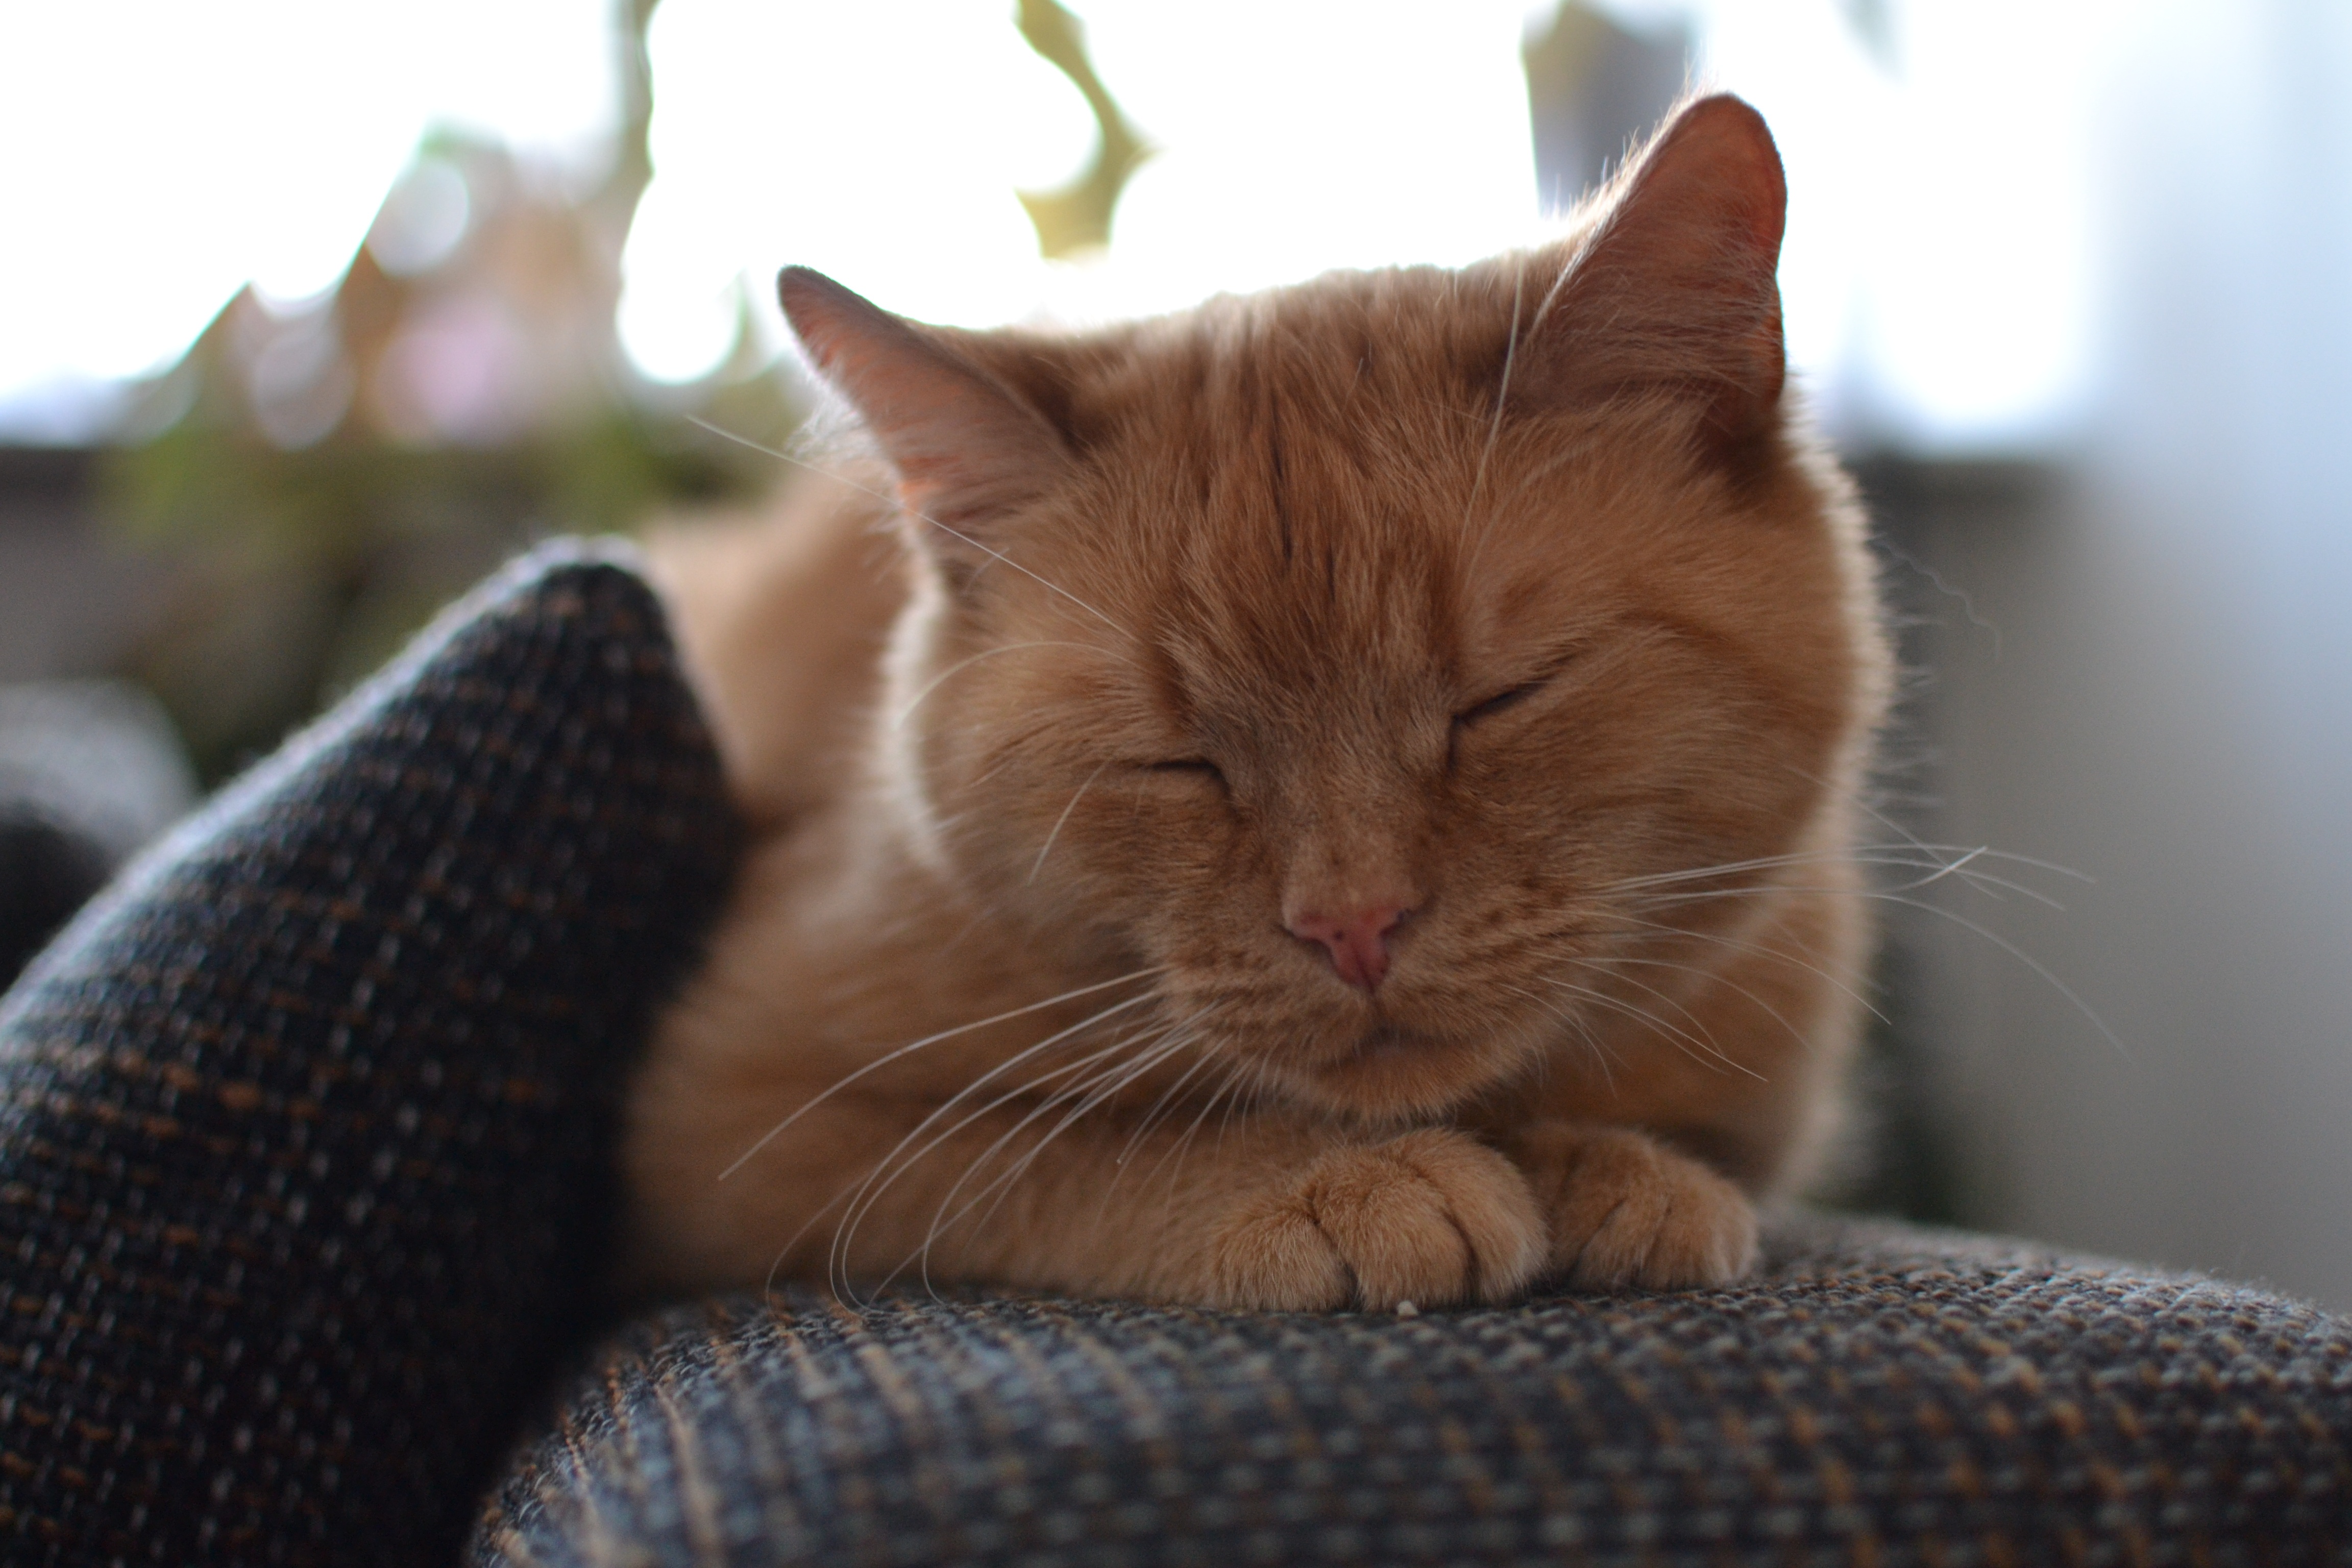
cute, pet, kitten, cat, sleeping, mammal, close up, nose, whiskers, skin, vertebrate, ginger, red fur, small to medium sized cats, cat like mammal, domestic short haired cat